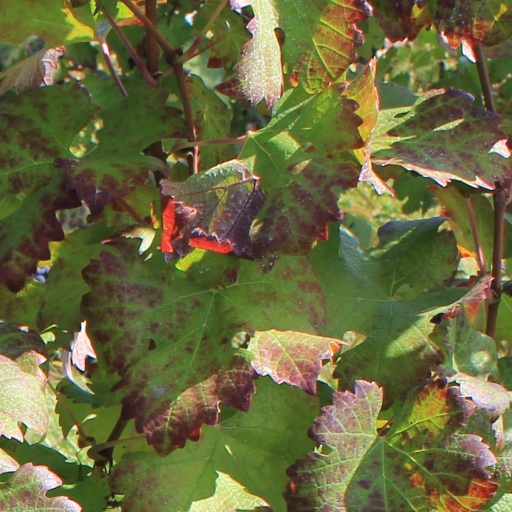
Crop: grape